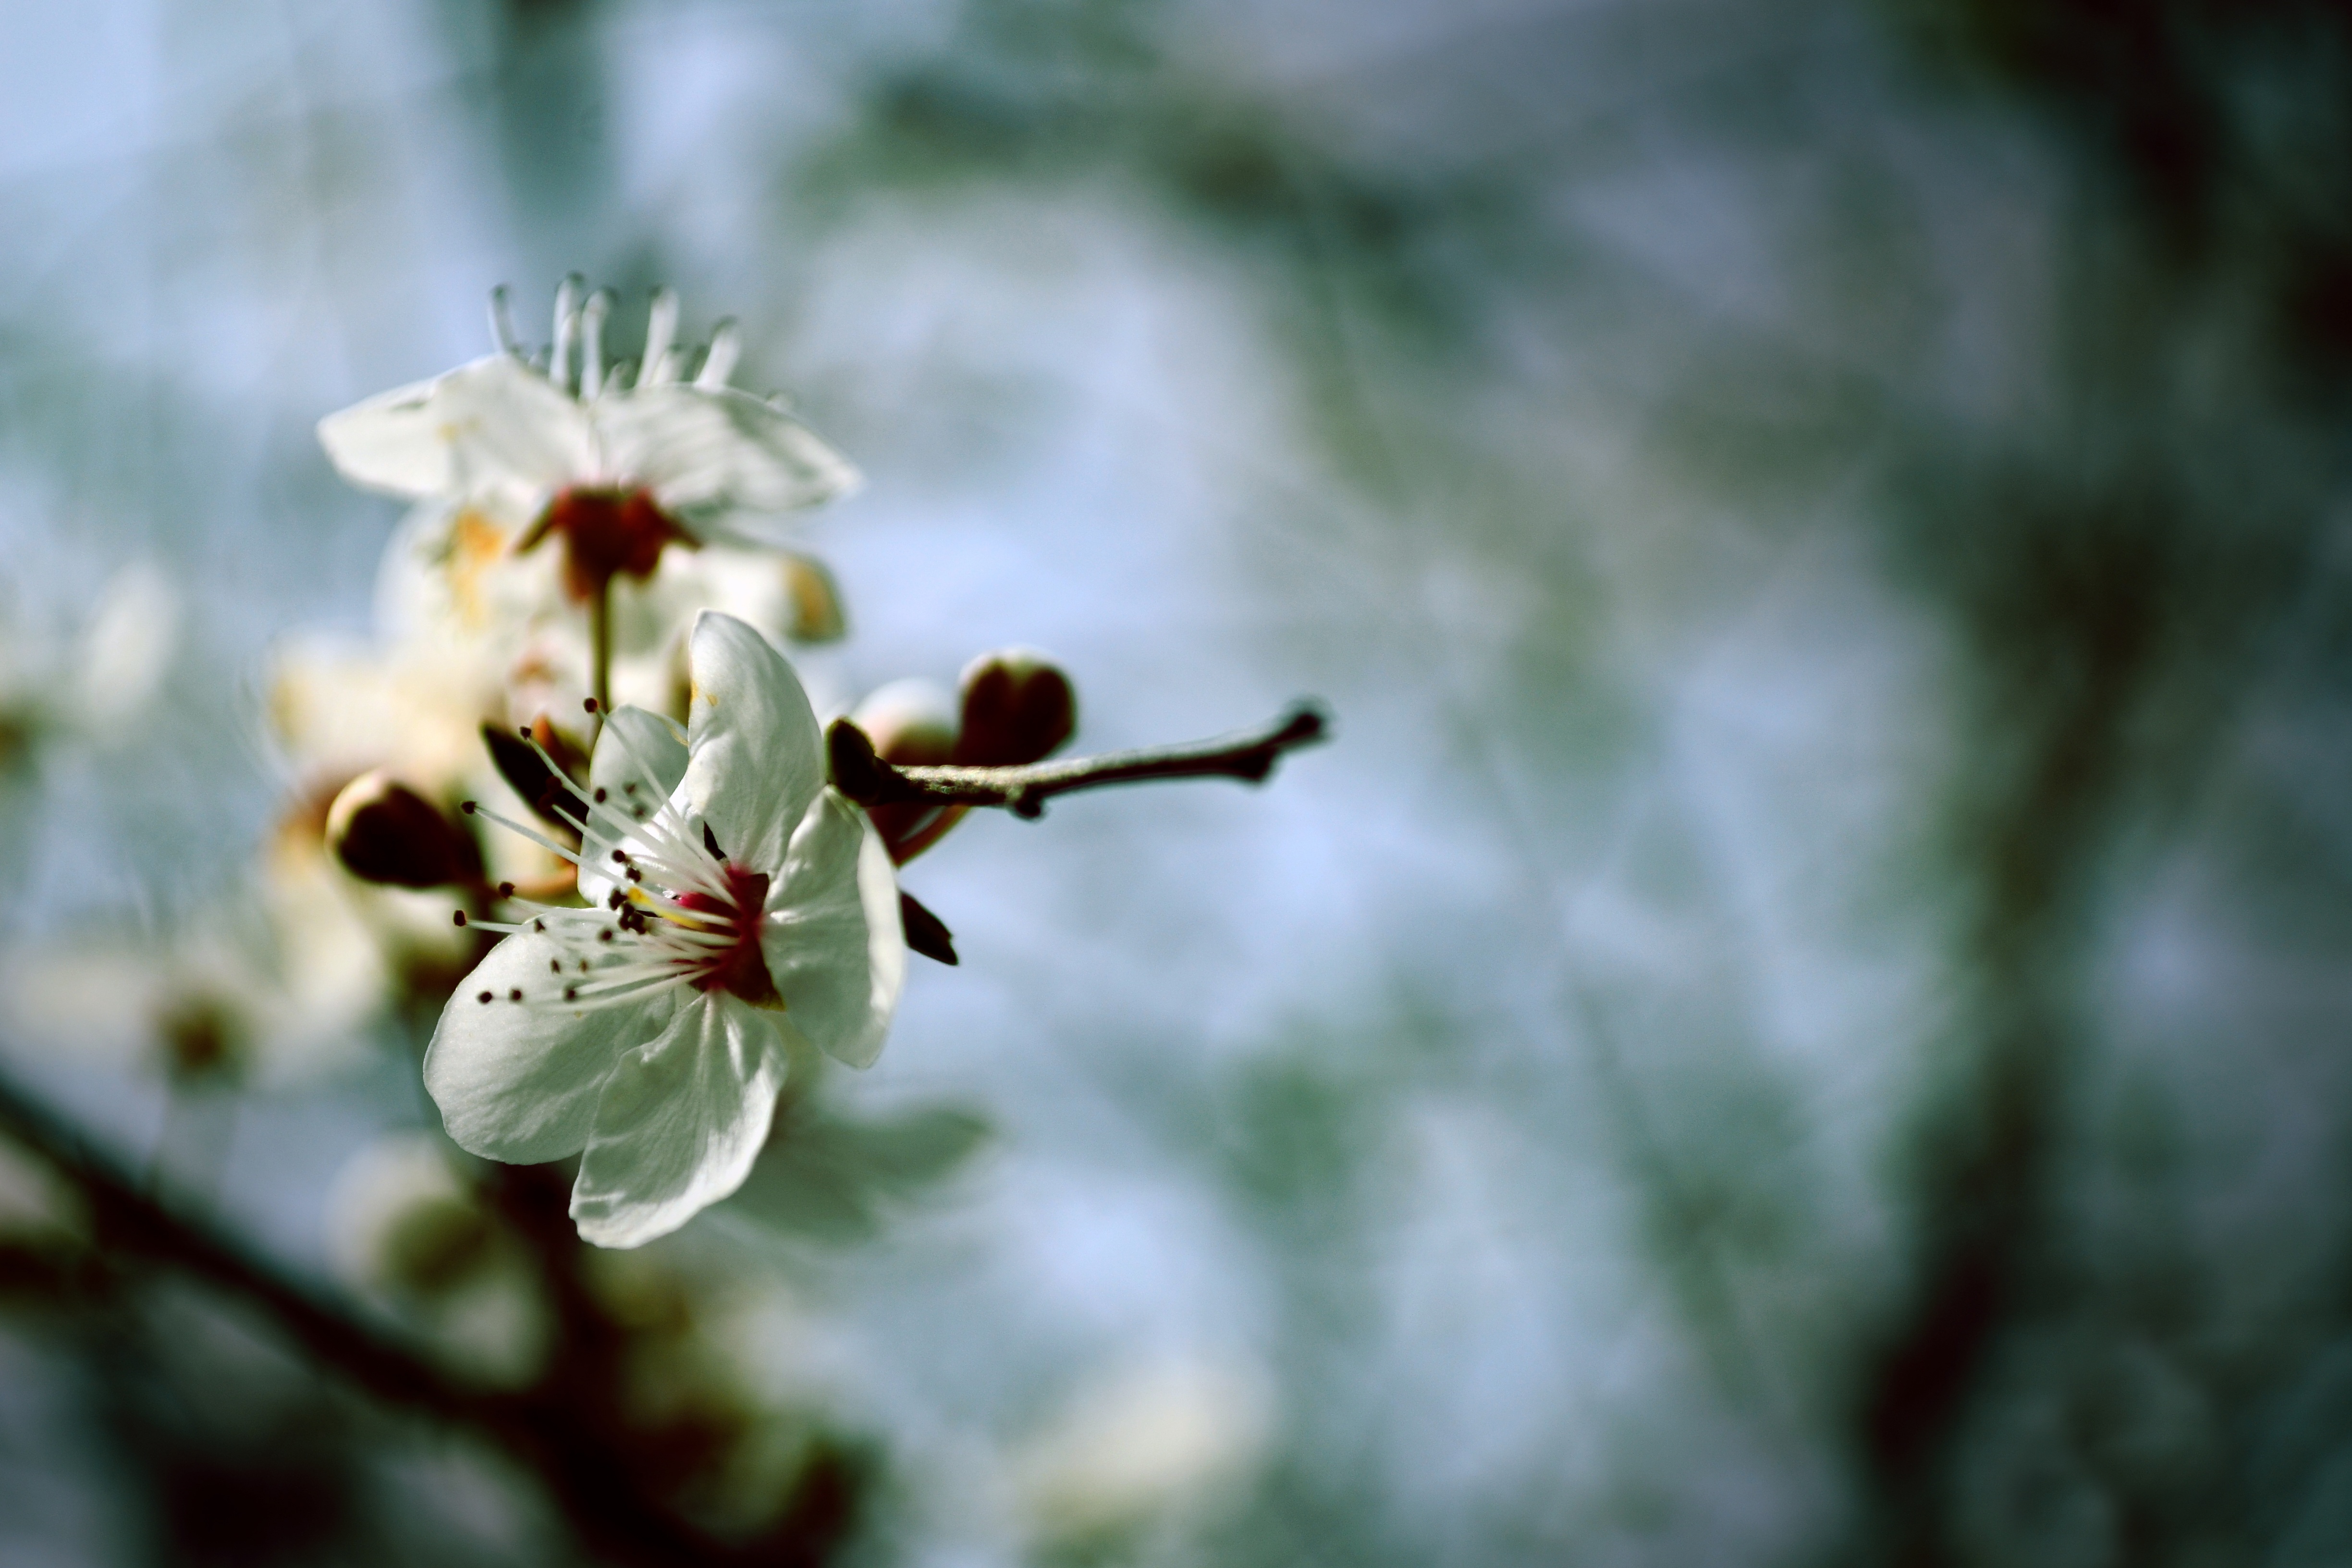
flowers, spring, spring flowers, spring flower, nature, green, plant, natural, white, garden, season, pink, colorful, bright, color, purple, violet, red, vivid, paint, colourful, light, blue, yellow, retro